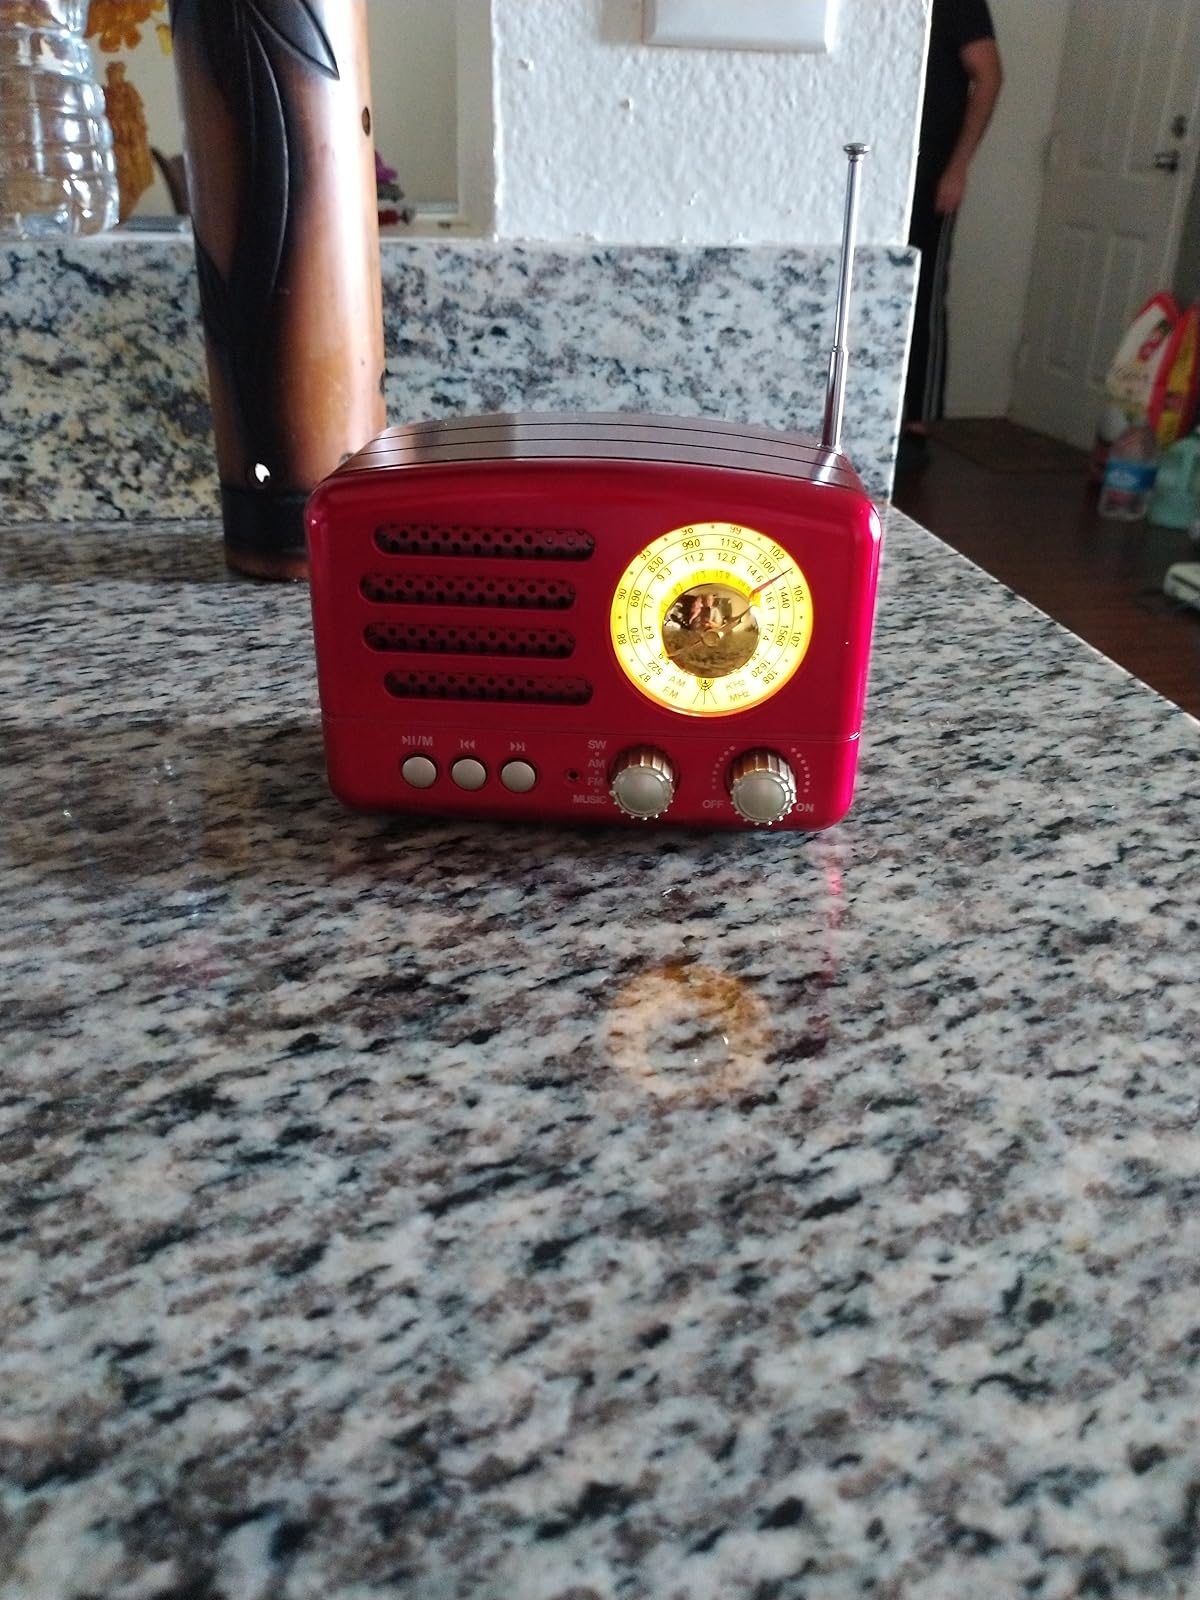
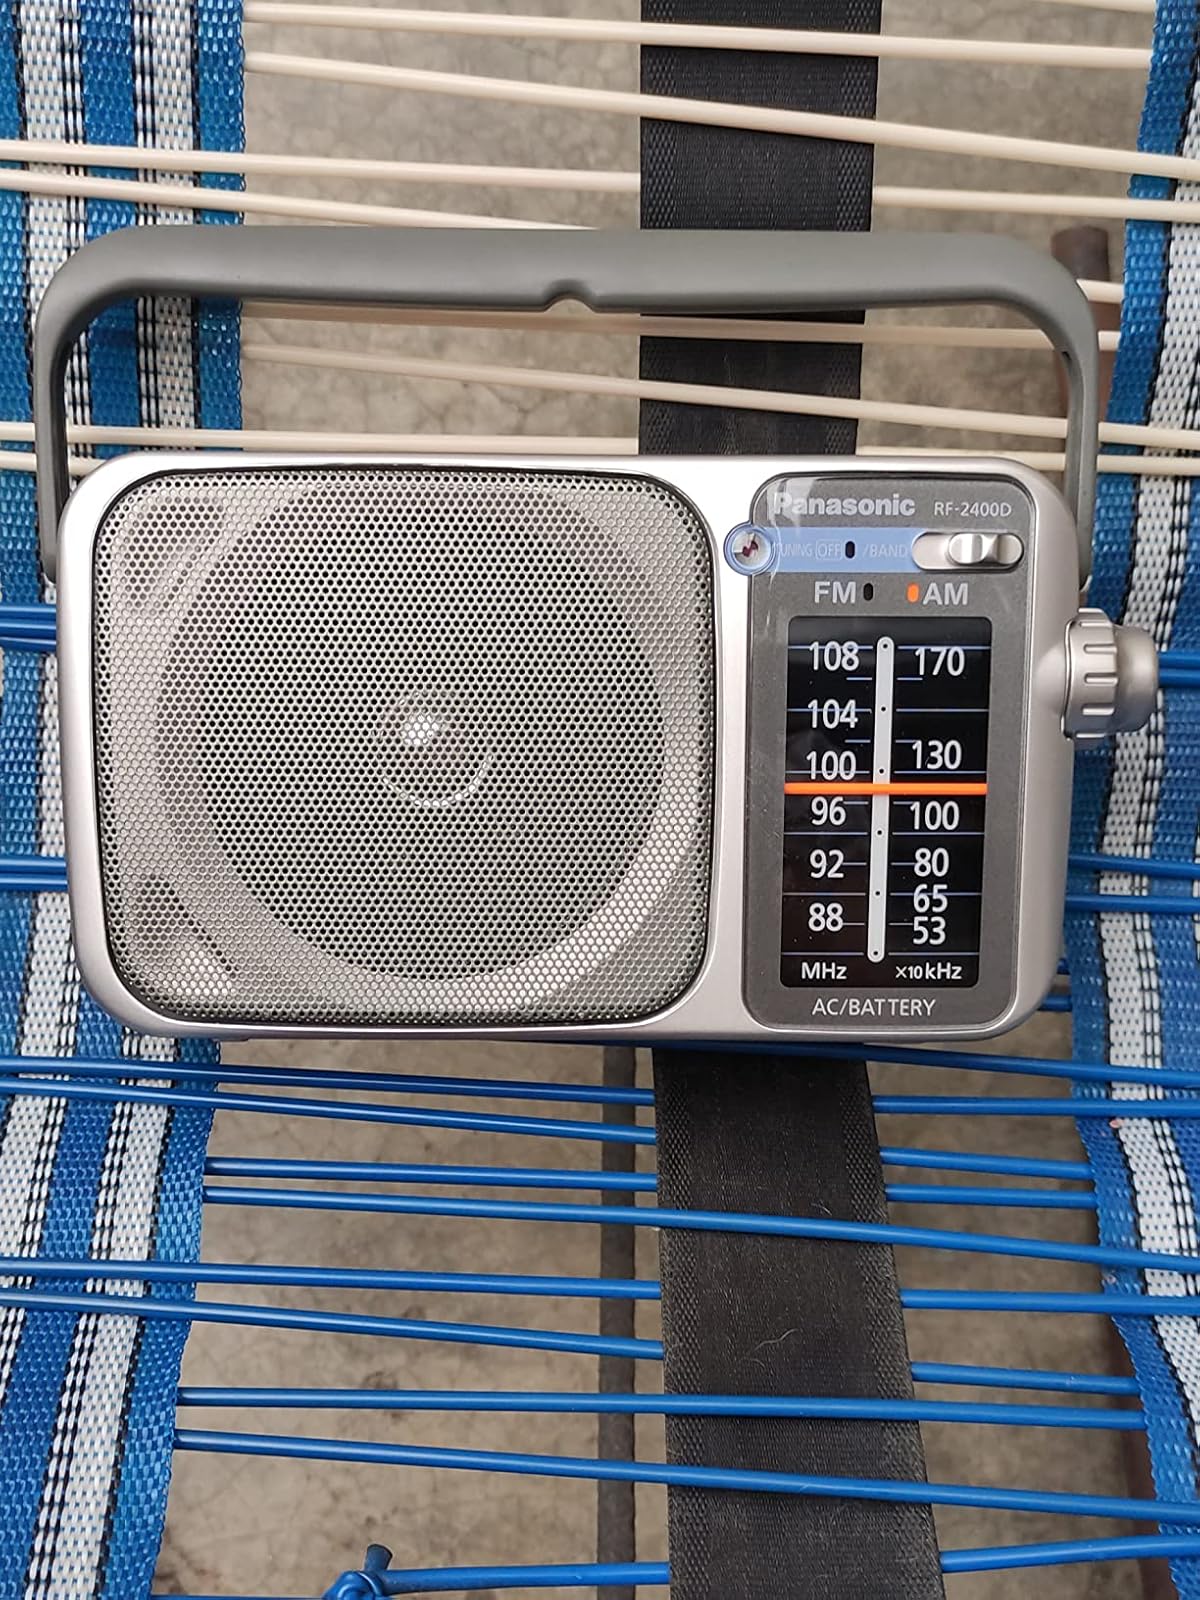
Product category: radio
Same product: no